Andriamangarira

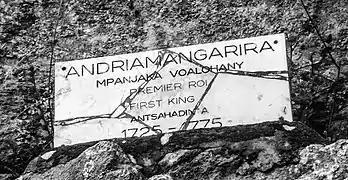
The king's memorial plaque at the "Rova Antsahadinta"

After he died in 1775, his second son Andriambolamena succeeded him to the throne of Antsahadinta. Their descendants constitute the clan of Zanamangarira, "« Zanak'Andriamasinavalona »" of origin, and their territories extend into Ankibonimerina from Miadanimerina avaratra, Ambatomahabodo and Finaritra; to Vakinankaratra in Isoavina, Antetezambato, Tsarafaritra, Ambatoharanana, Miadanimerina atsimo, Antamika and Ankotsaka. The whole of the territories is called "Anjanamangarira".